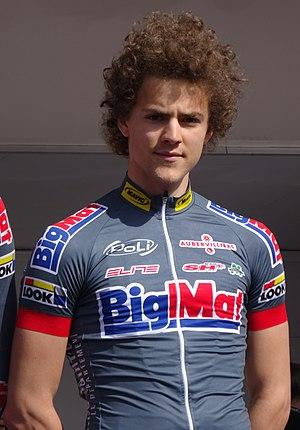
Reportage réalisé le jeudi 17 avril à l'occasion du départ et de l'arrivée du Grand Prix de Denain 2014 à Denain, Nord, Nord-Pas-de-Calais, France.
Yannis Yssaad, né le 25 juin 1993 à Villeneuve-Saint-Georges, est un coureur cycliste français, membre de l'UC Nantes Atlantique.
La saison 2014 de l'équipe cycliste BigMat-Auber 93 est la vingt-et-unième de cette équipe.